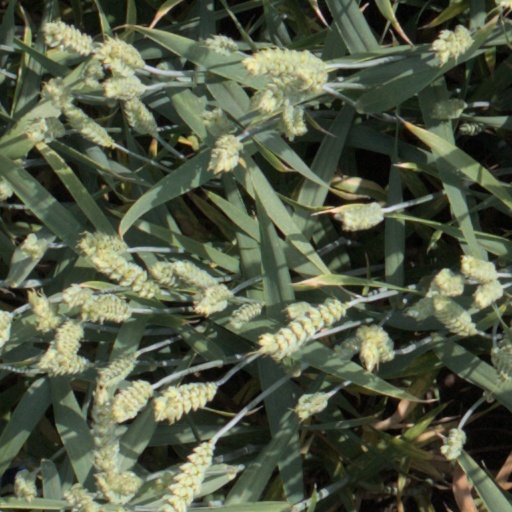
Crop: wheat